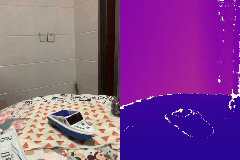
Label: boat